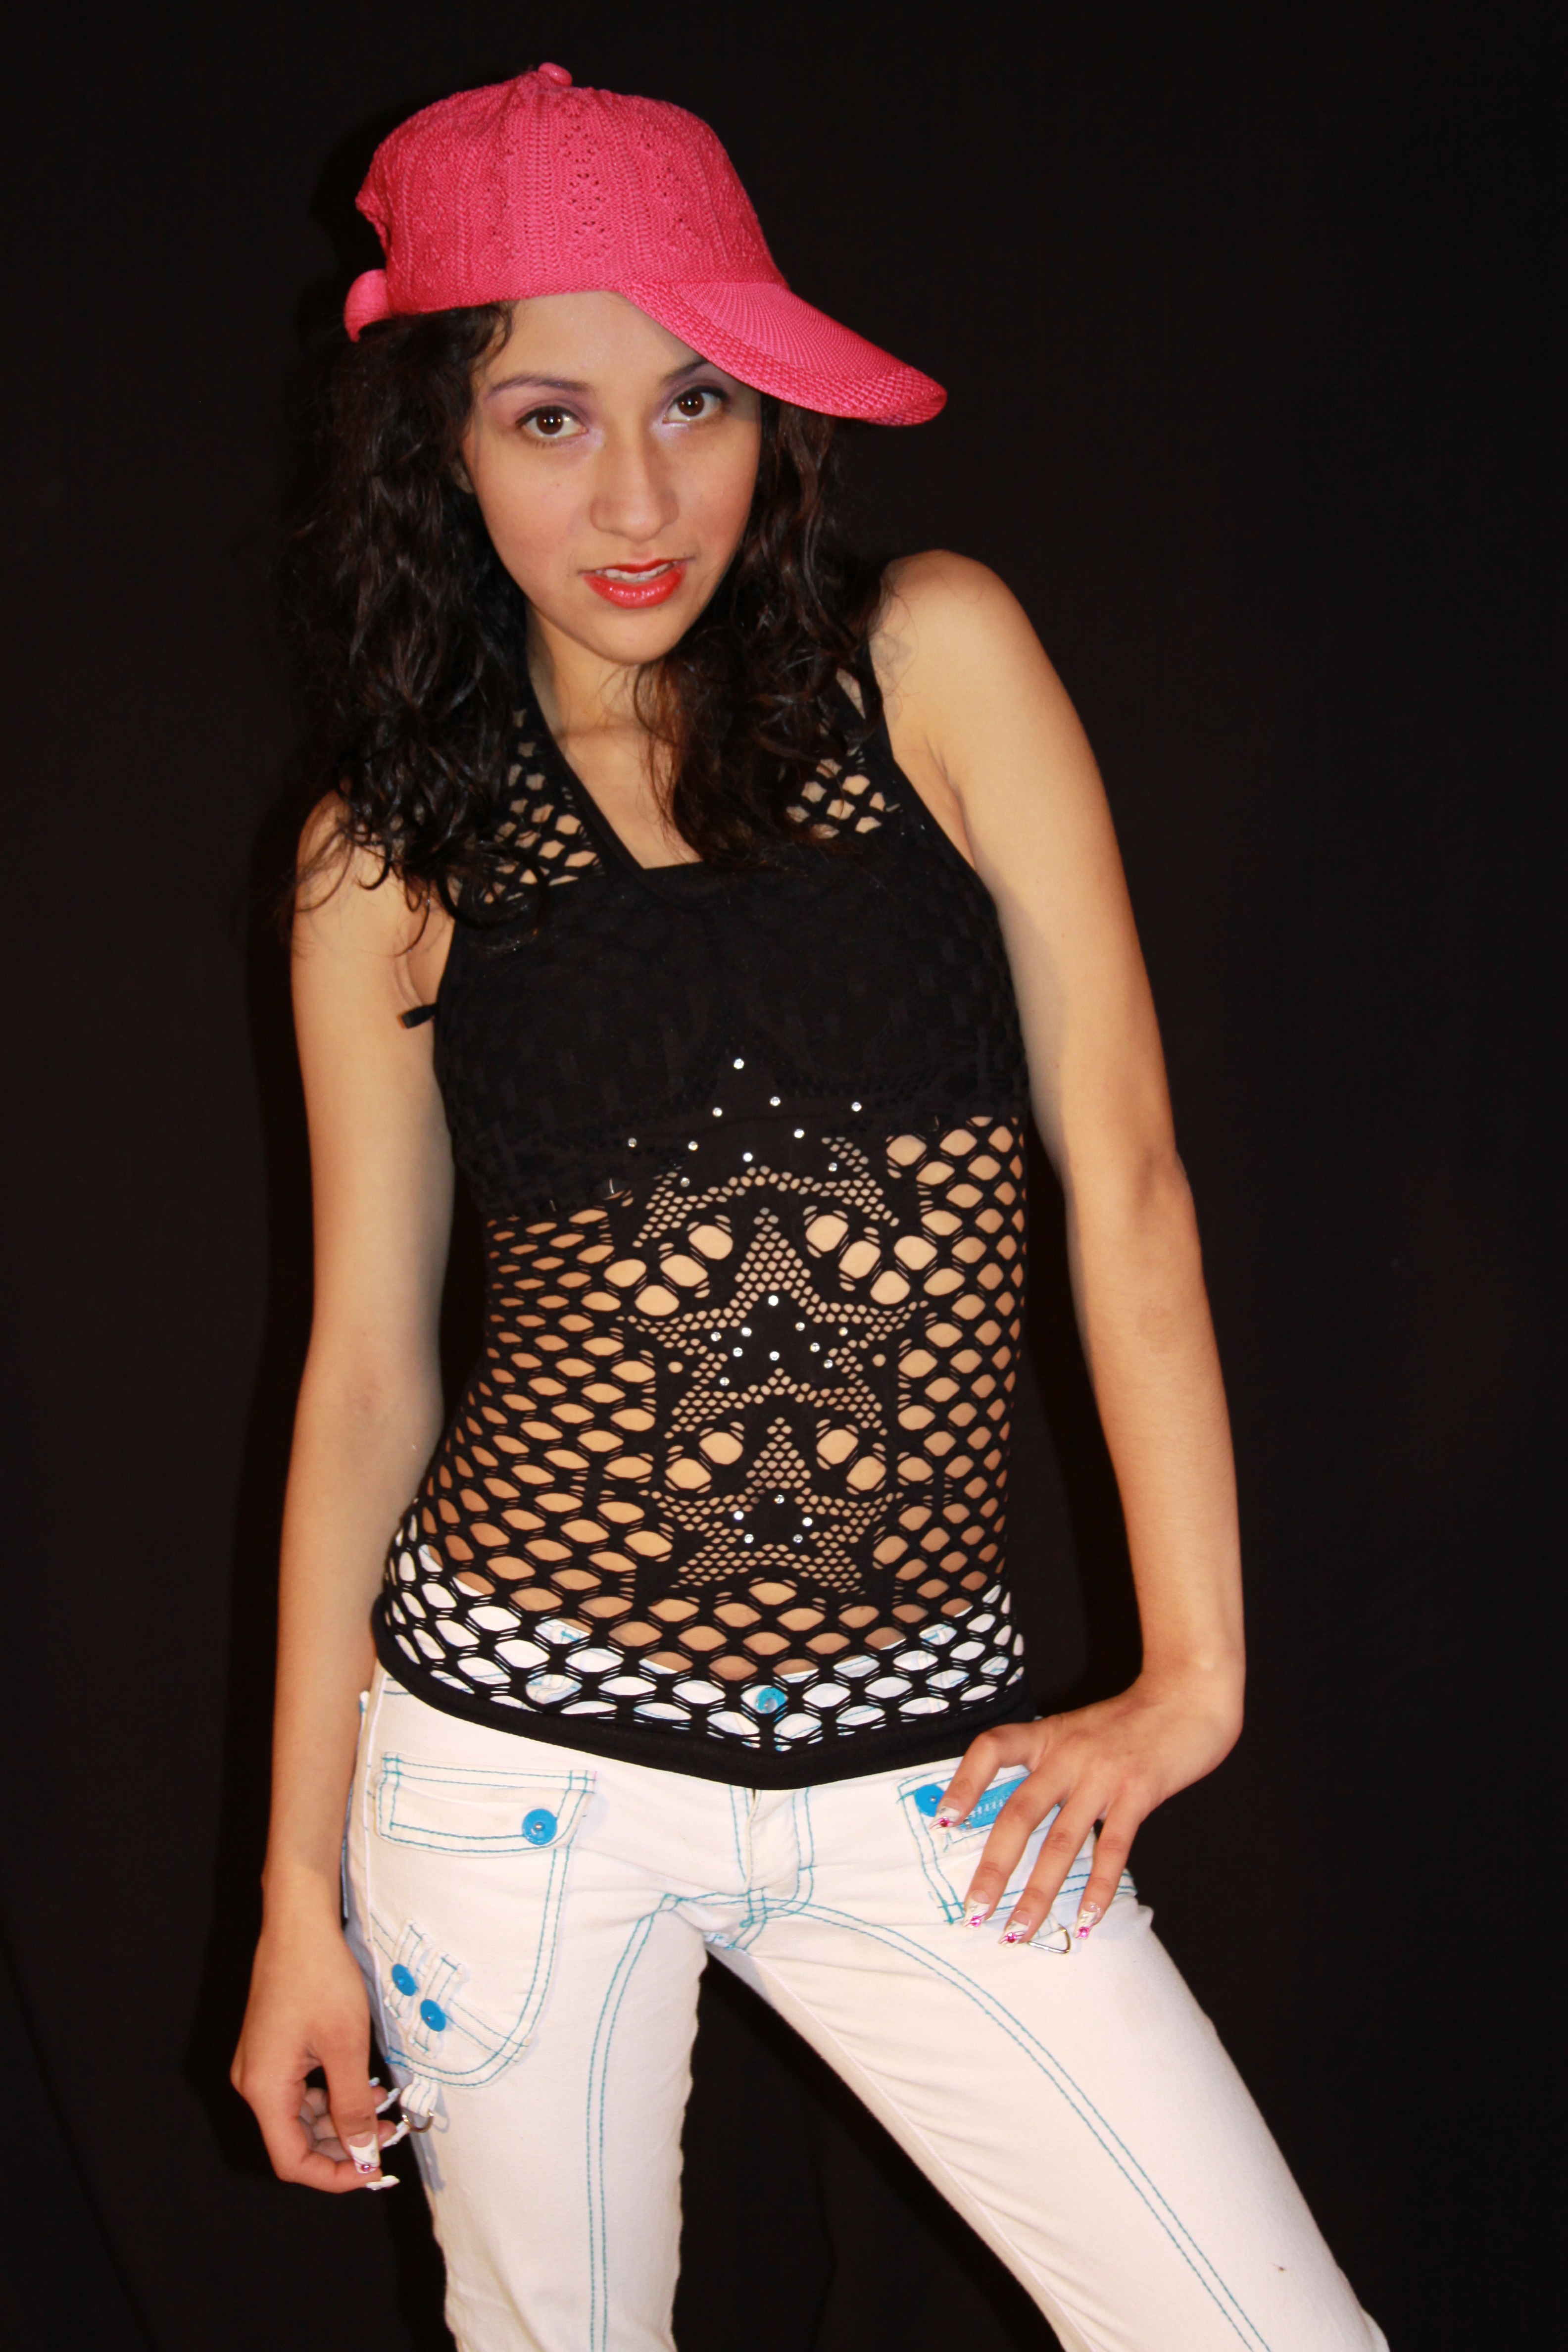
girl, singer, portrait, model, spring, fashion, clothing, smiling, face, runway, beauty, photo shoot, fashion show, supermodel